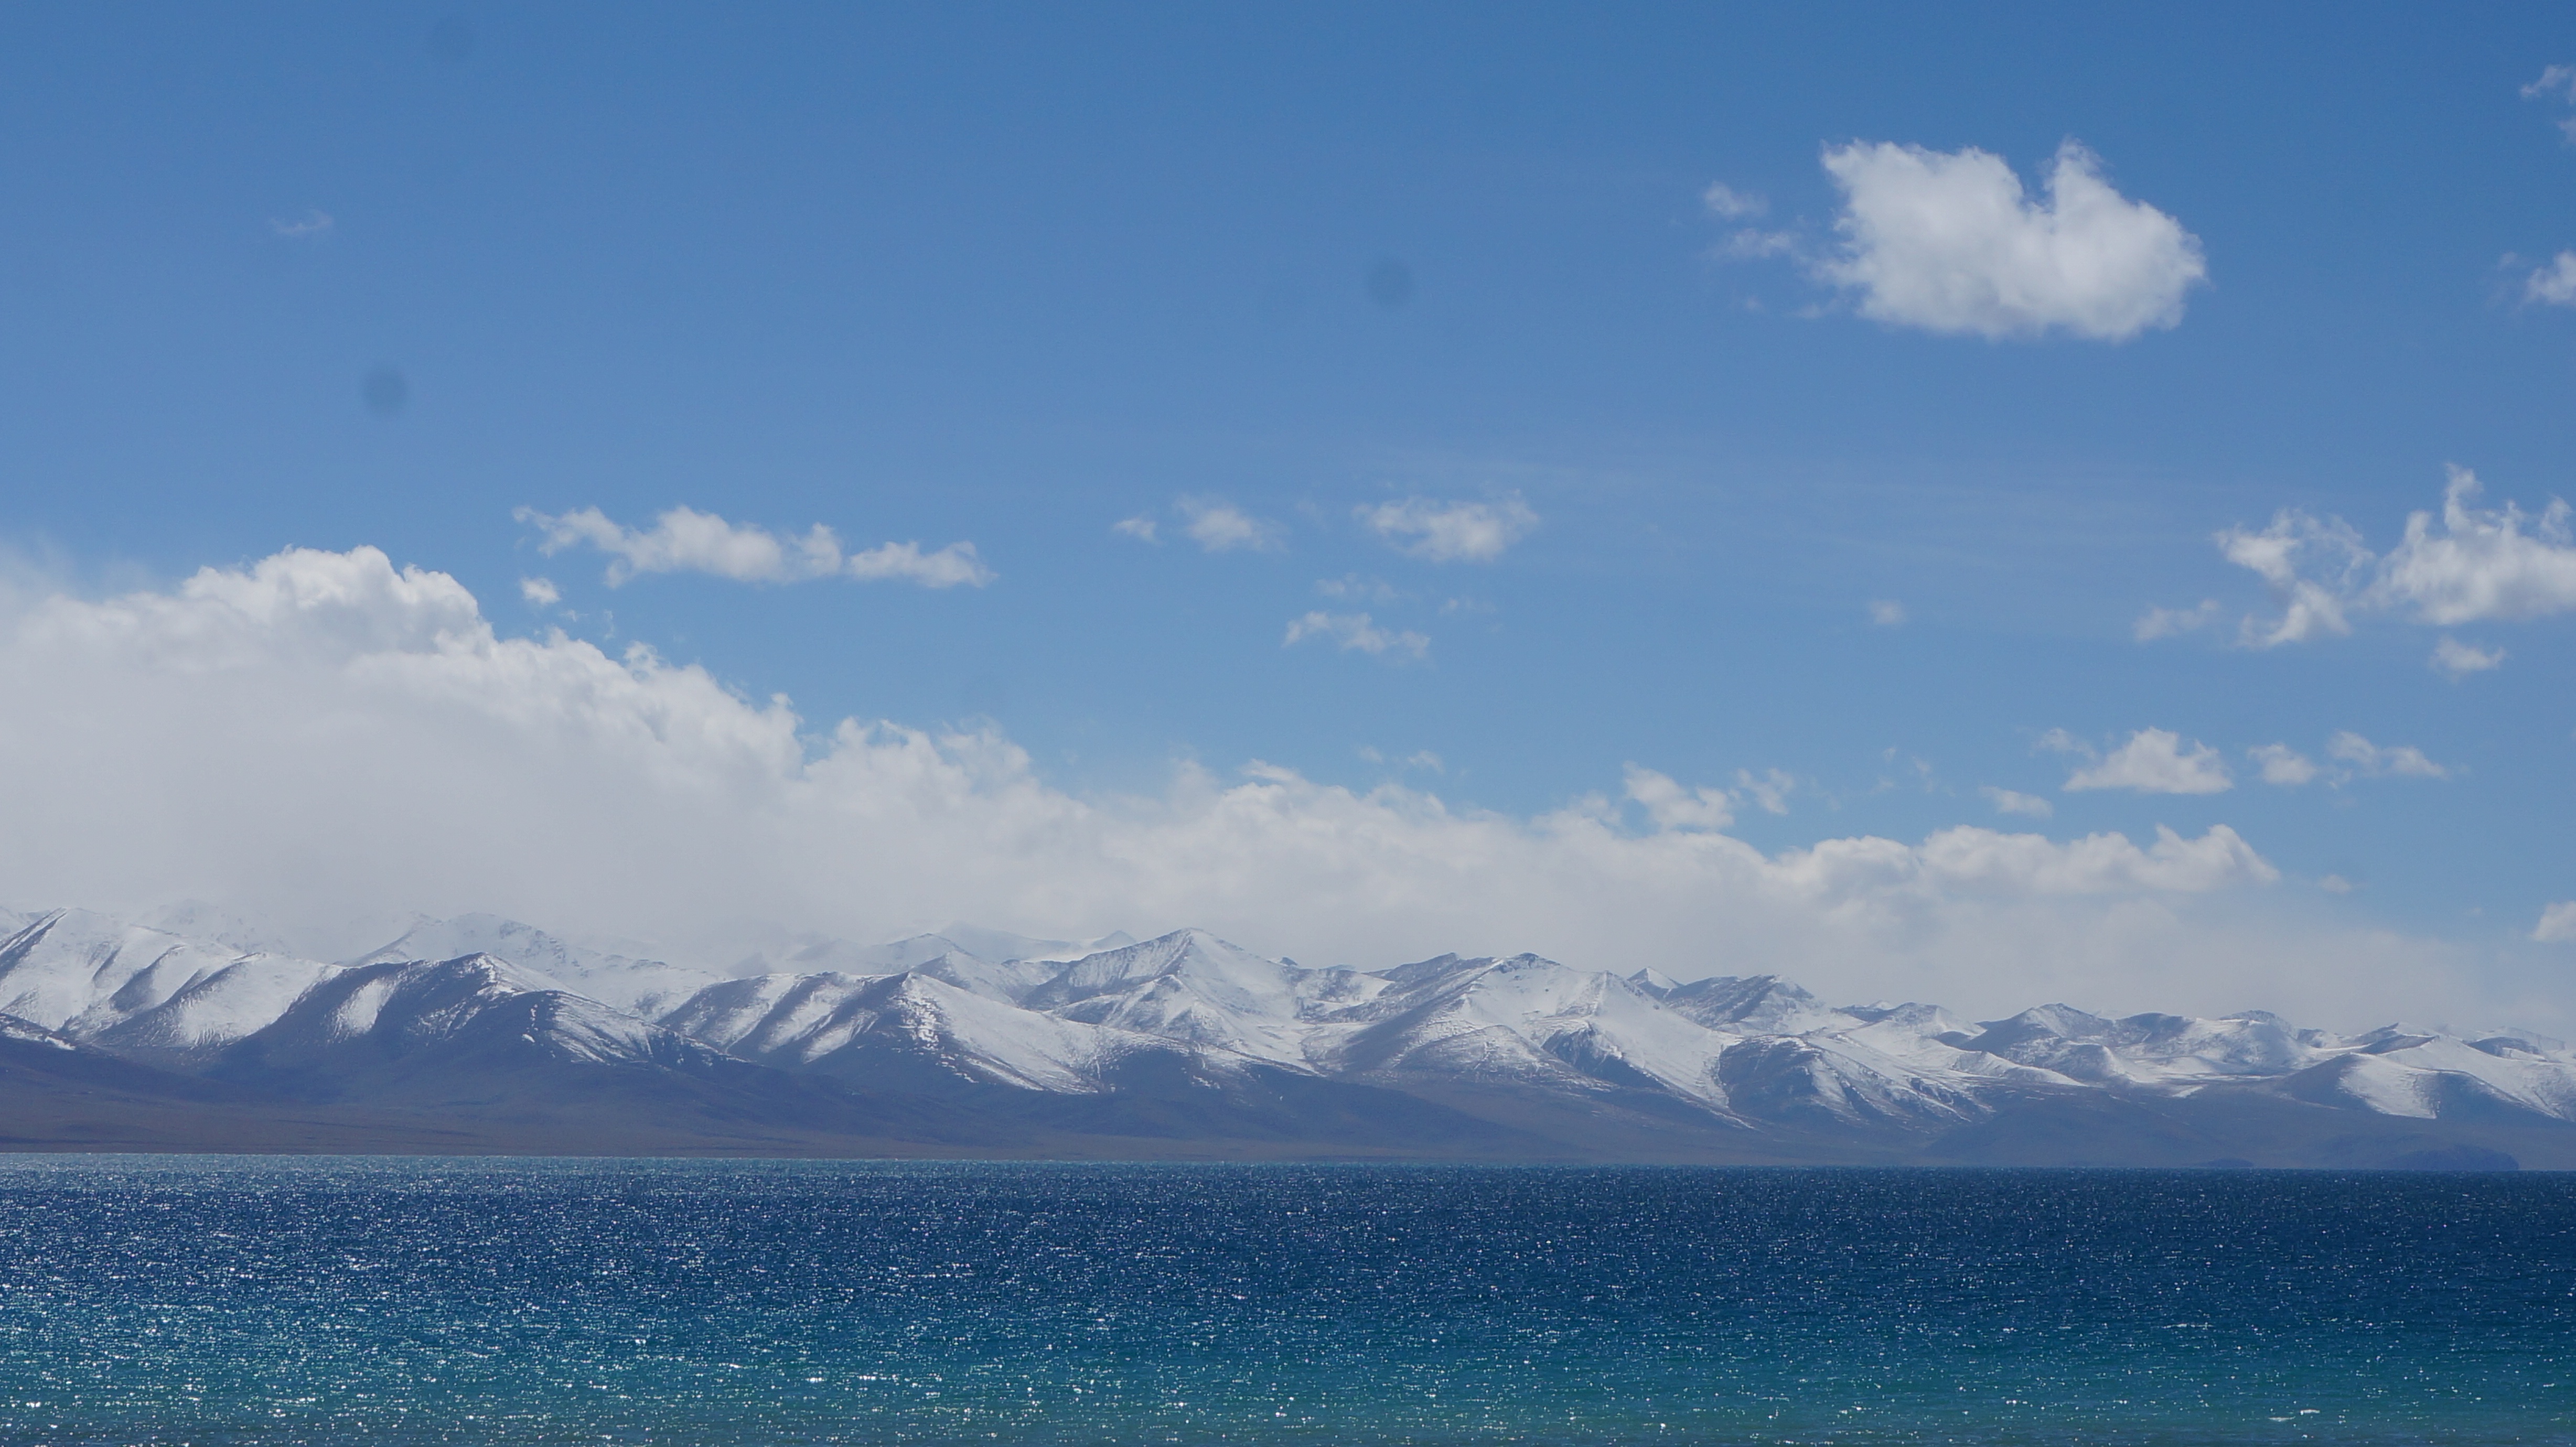
sea, coast, ocean, horizon, mountain, cloud, sky, lake, bay, blue, arctic, lake view, arctic ocean, namtso